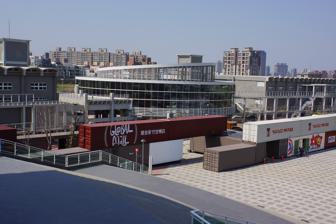
Building: Global Mall Hsinchu
Country: Taiwan
Year built: 2013
Shopping mall in Hsinchu City, Taiwan Global Mall Hsinchu 環球購物中心新竹世博店 Location No. 6, Section 3, Gongdao 5th Road, East District , Hsinchu City , Taiwan Coordinates 22°40′24″N 120°29′36″E / 22.6734153304074°N 120.49323018613585°E / 22.6734153304074; 120.49323018613585 Opening date February 21, 2013 Closing date June 30, 2016 Website https://www.twglobalmall.com/ Global Mall Hsinchu ( Chinese : 環球購物中心新竹世博店 ) was a shopping mall in East District , Hsinchu City , Taiwan that opened on February 21, 2013. The mall is located in close proximity to Hsinchu railway station . The mall closed on June 30, 2016. History On February 21, 2013, Global Mall Hsinchu opened, it is the fourth branch store of Global Mall and the second outside New Taipei City . On June 30, 2016, the mall ended operations. See also List of tourist attractions in Taiwan Global Mall Linkou A9 Global Mall Taoyuan A8 Global Mall Pingtung Global Mall Xinzuoying Station Global Mall Zhonghe References